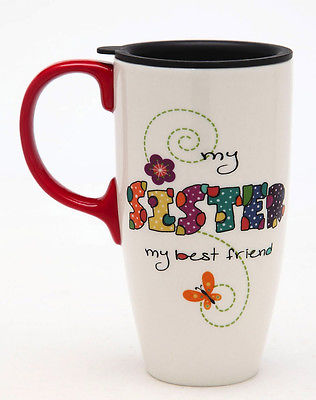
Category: mug